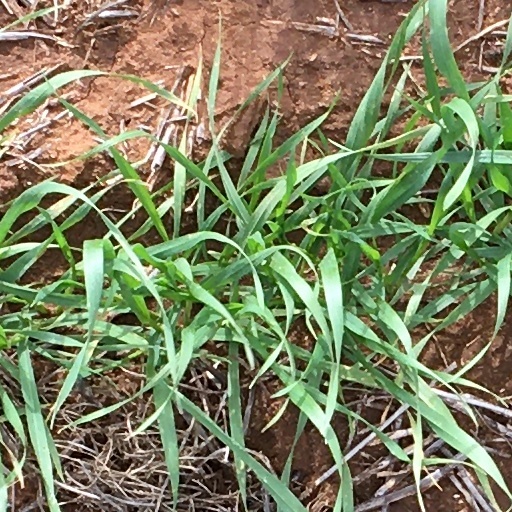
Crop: wheat